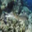
Label: crocodile